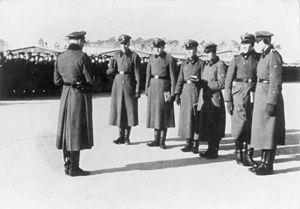
Les SS-Totenkopfverbände étaient des unités SS chargées de la gestion des camps de concentration de l'Allemagne nazie avant et pendant la Seconde Guerre mondiale.